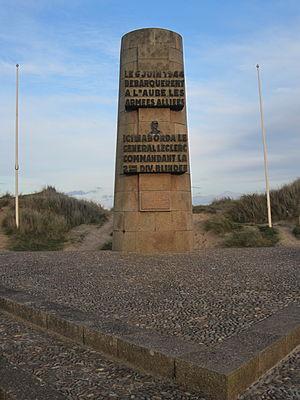
Saint-Martin-de-Varreville, Manche
Cet article recense les œuvres d'art dans l'espace public de la Manche, en France.
Saint-Martin-de-Varreville est une commune française, située dans le département de la Manche en région Normandie, peuplée de 181 habitants.